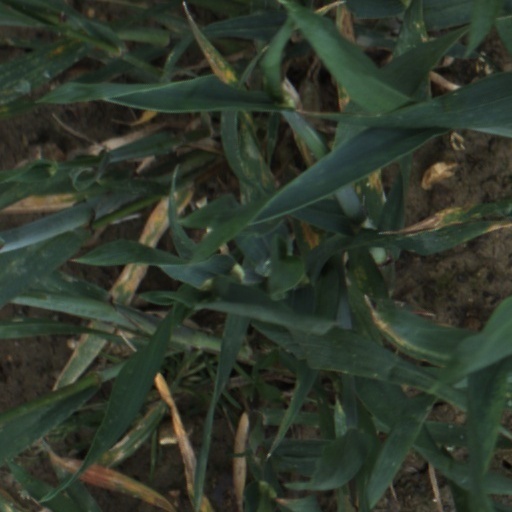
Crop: wheat